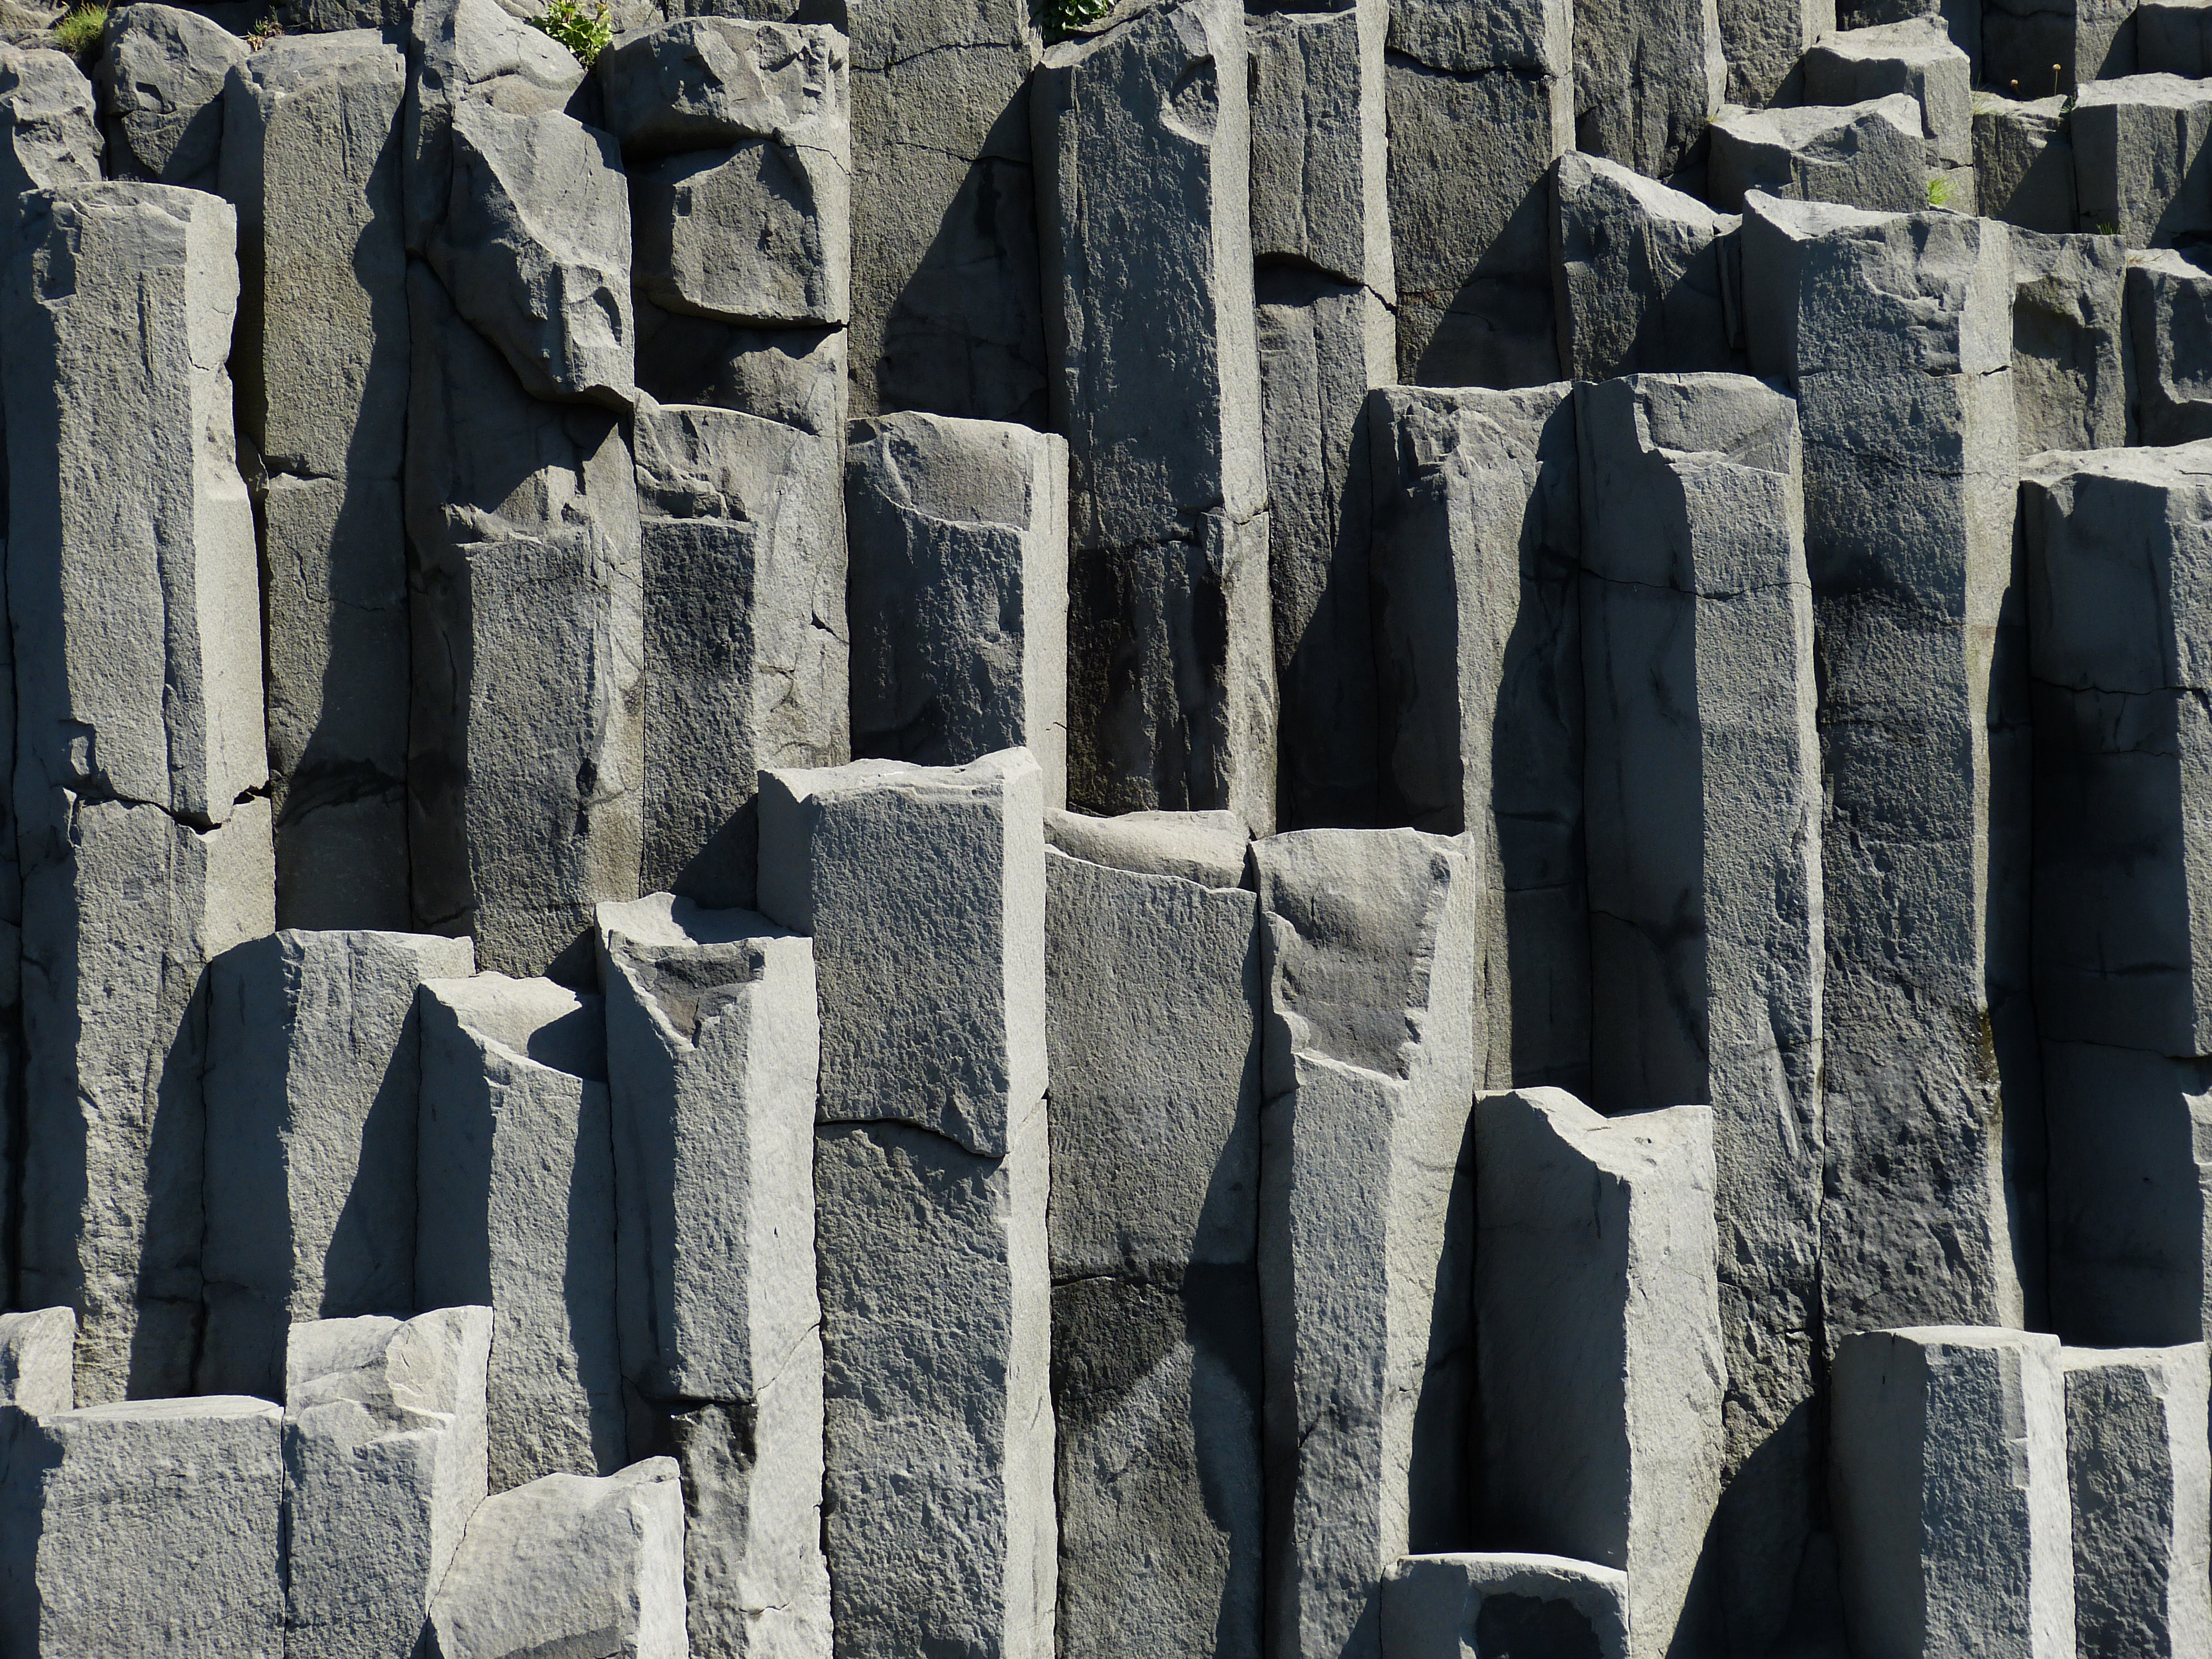
landscape, nature, rock, mountain, structure, wall, stone, cliff, pillar, column, iceland, stone wall, material, sculpture, vik, basalt, monolith, south coast, stone carving, ancient history